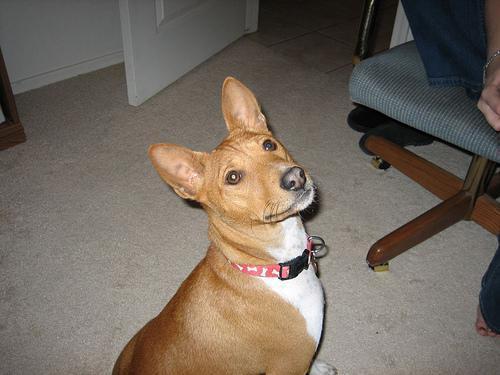
basenji